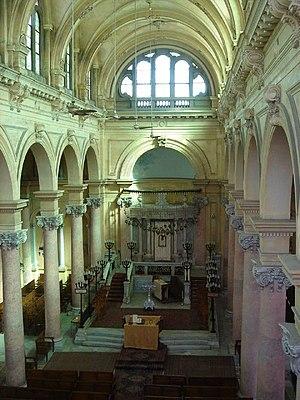
La synagogue Éliyahu Hanavi est la plus grande synagogue du Moyen-Orient hors Israël, située rue Nabi-Danial, dans le centre-ville d'Alexandrie, en Égypte.